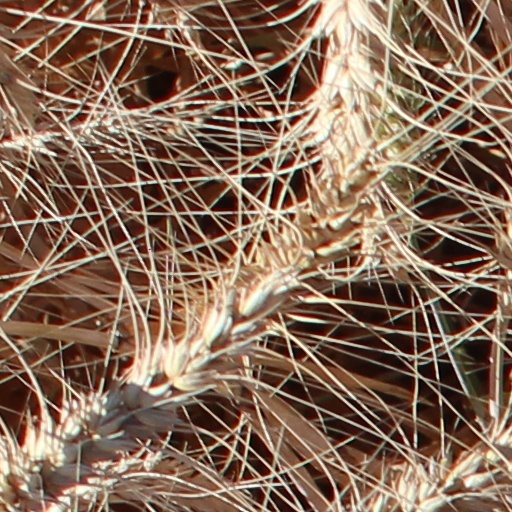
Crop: wheat